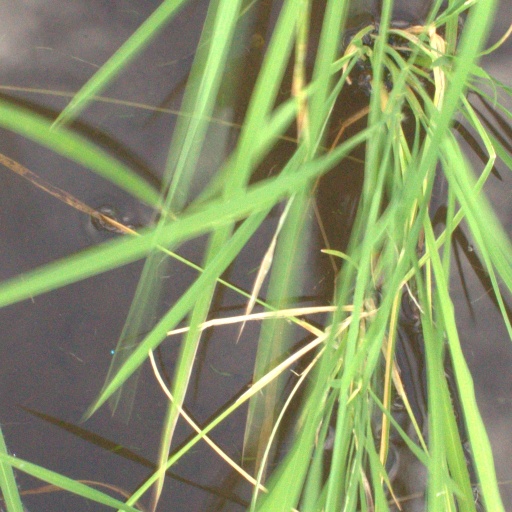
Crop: rice